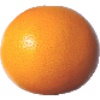
Label: pink_grapefruit